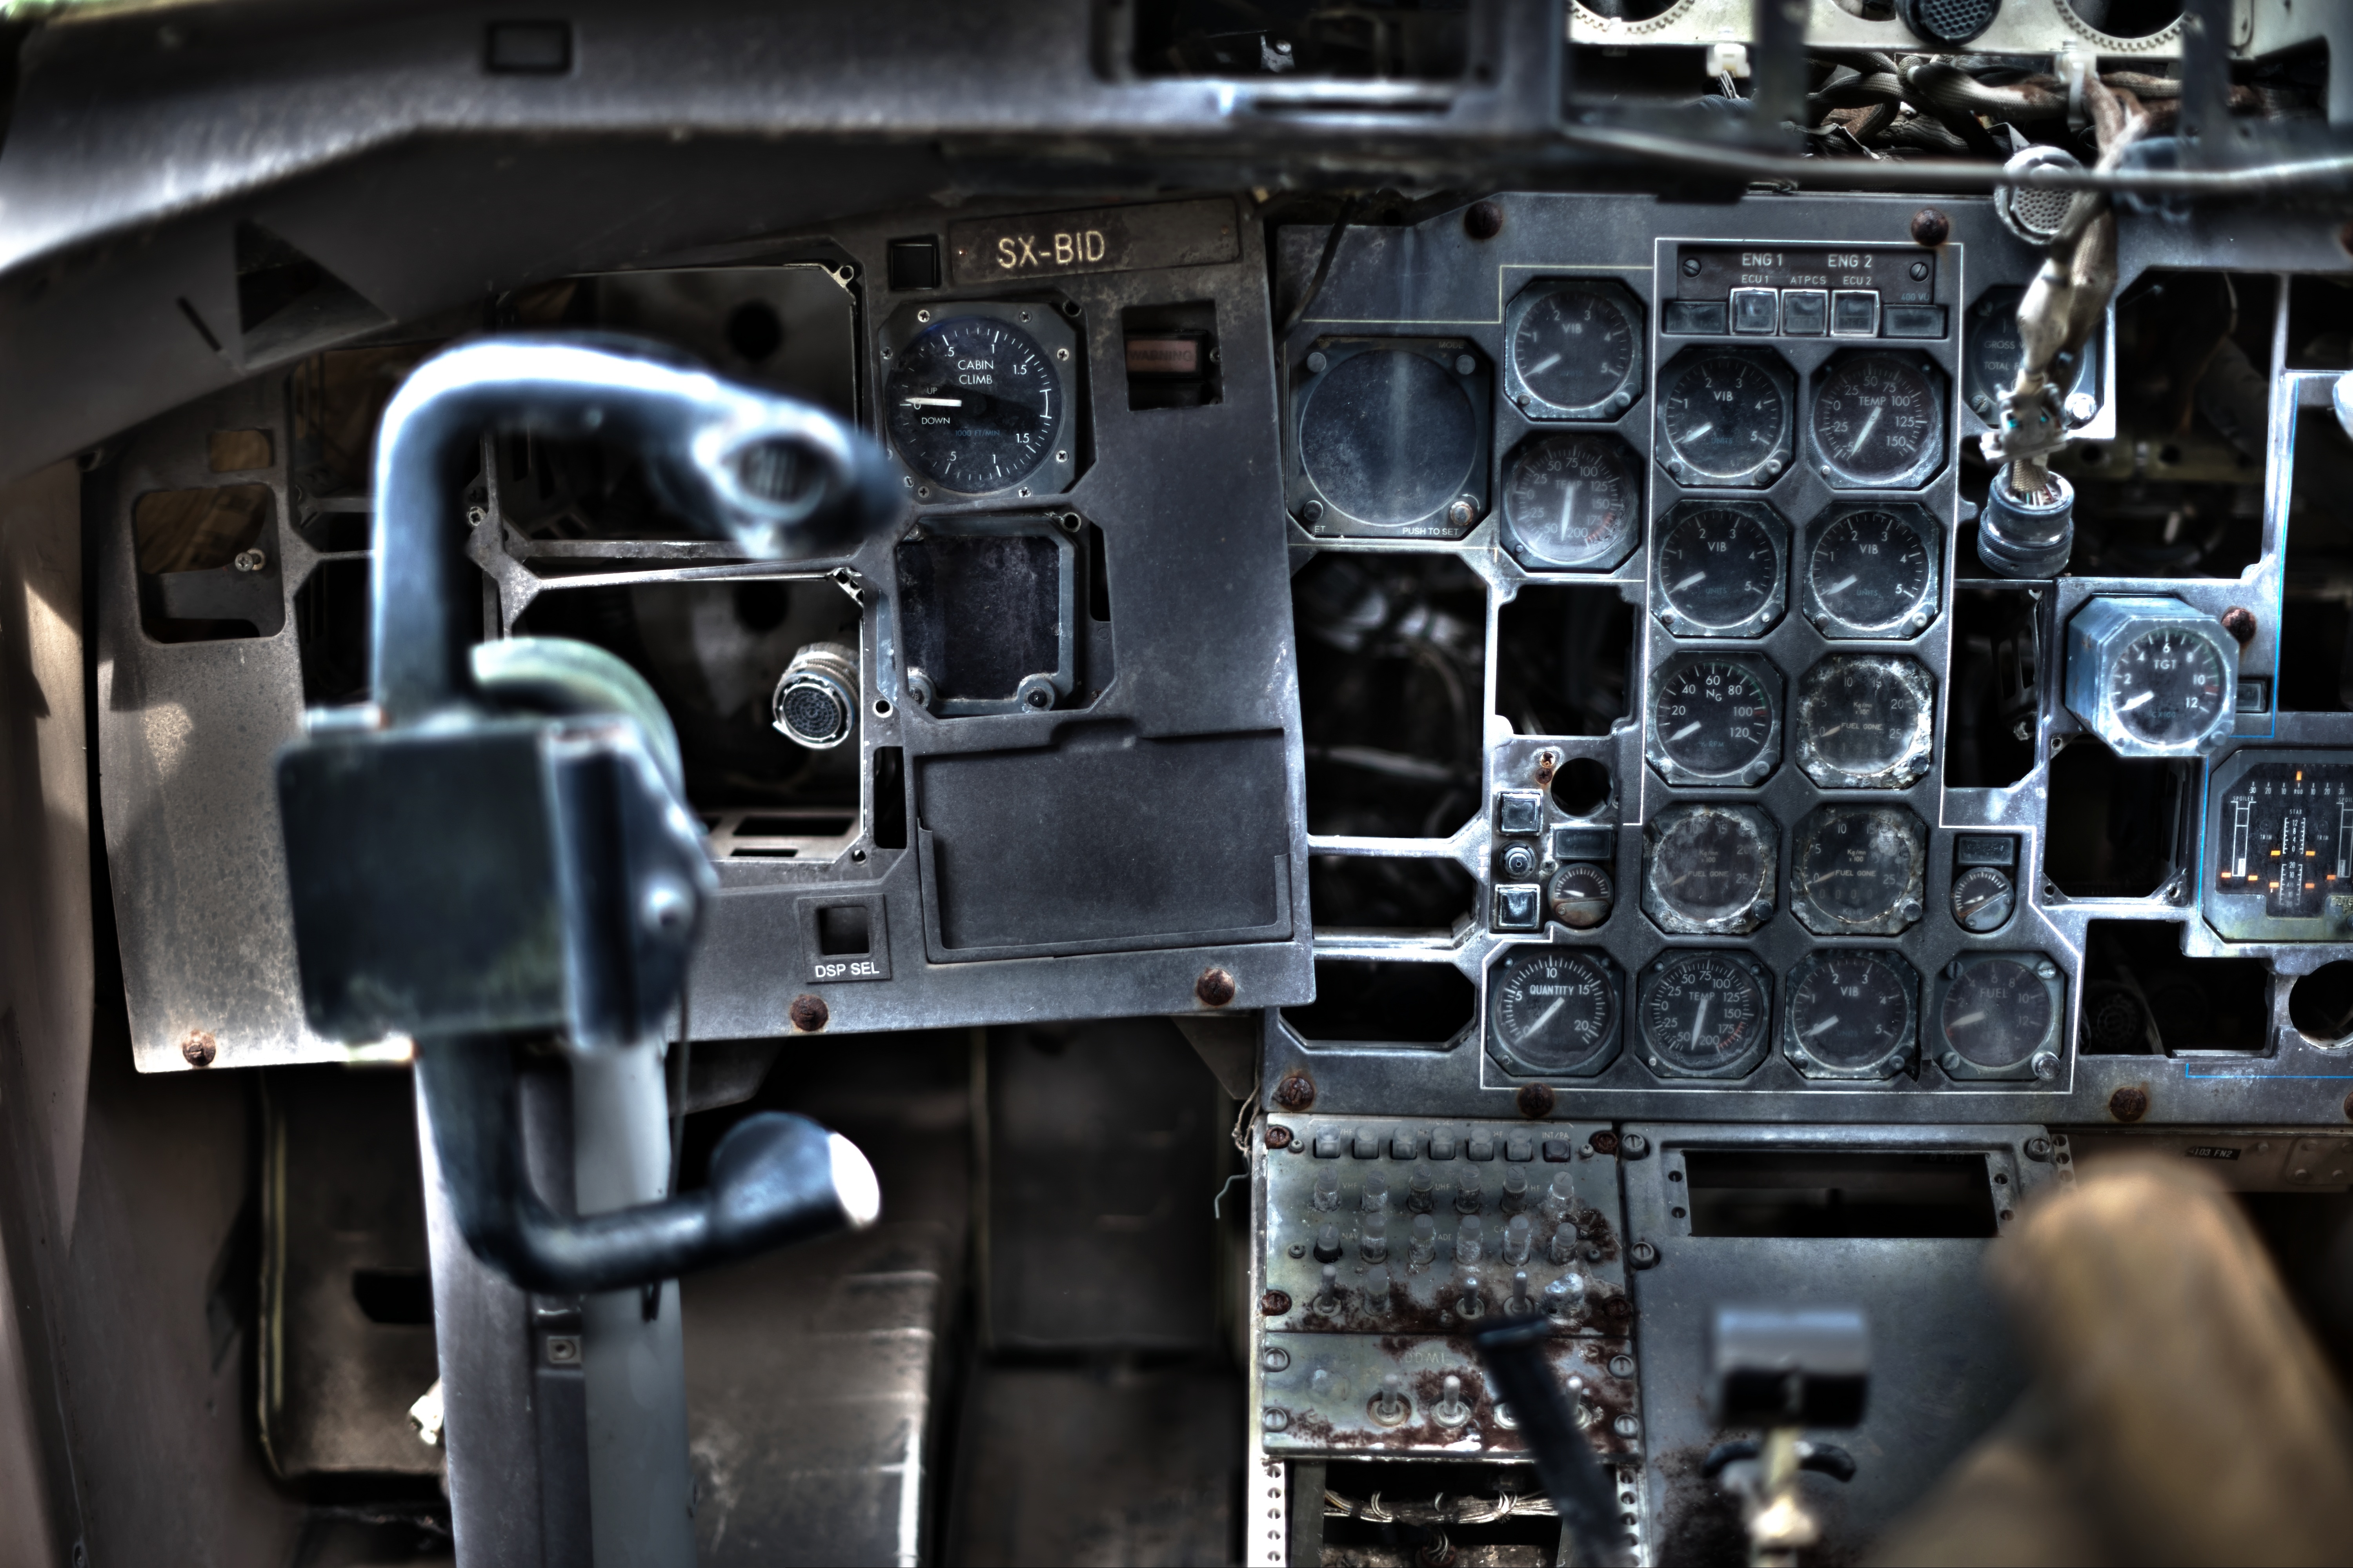
technology, car, wheel, interior, travel, airplane, transport, vehicle, equipment, speed, dashboard, speedometer, tire, cockpit, handle, radio, button, cruise, display, engine, steering, control, panel, screenshot, metering, automobile make, automotive engine part